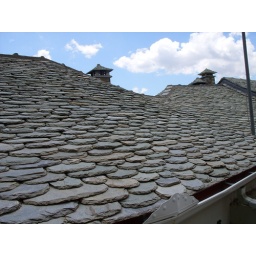
Greece: Stone roof in mountain village of Makrinitsa in the Pelio - beautiful craftsmanship